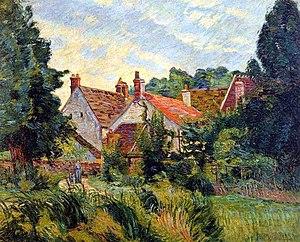
Armand Guillaumin est un peintre, lithographe et dessinateur français, né le 16 février 1841 à Paris, et mort le 26 juin 1927 à Orly.
Épinay-sur-Orge est une commune française située à vingt et un kilomètres au sud de Paris dans le département de l’Essonne en région Île-de-France.